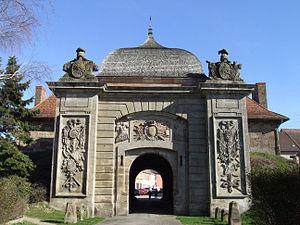
Phalsbourg - Porte de France
Ce tableau présente la liste de tous les monuments historiques classés ou inscrits dans la ville de Phalsbourg, Moselle, en France.
Phalsbourg est une commune française située dans le département de la Moselle, région Grand Est.